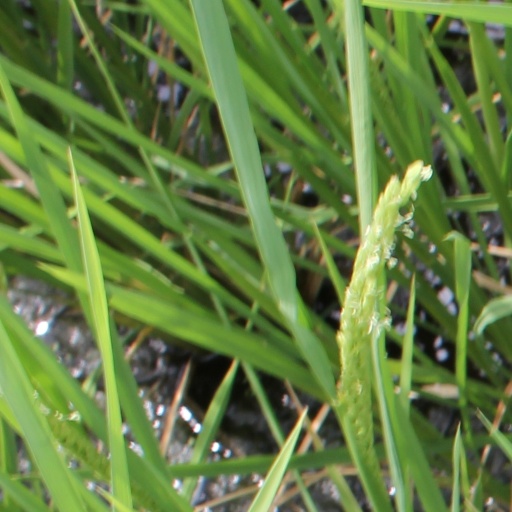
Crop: rice